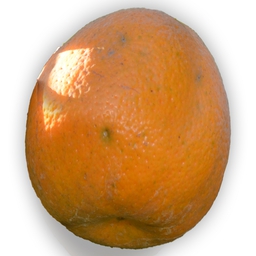
Plant part: fruit
Disease: canker